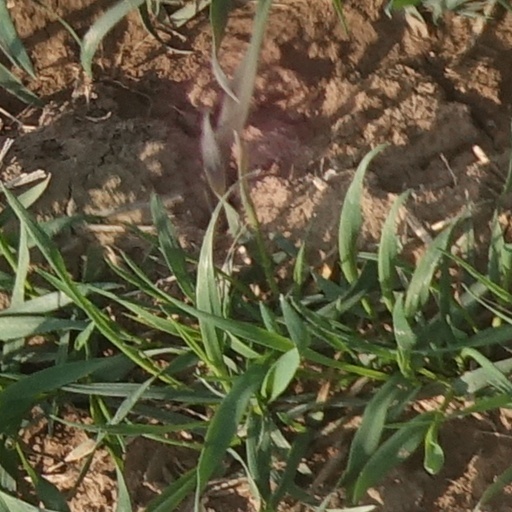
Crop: wheat